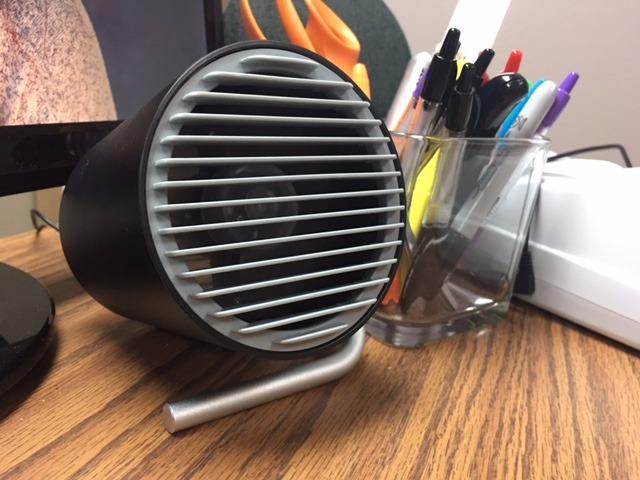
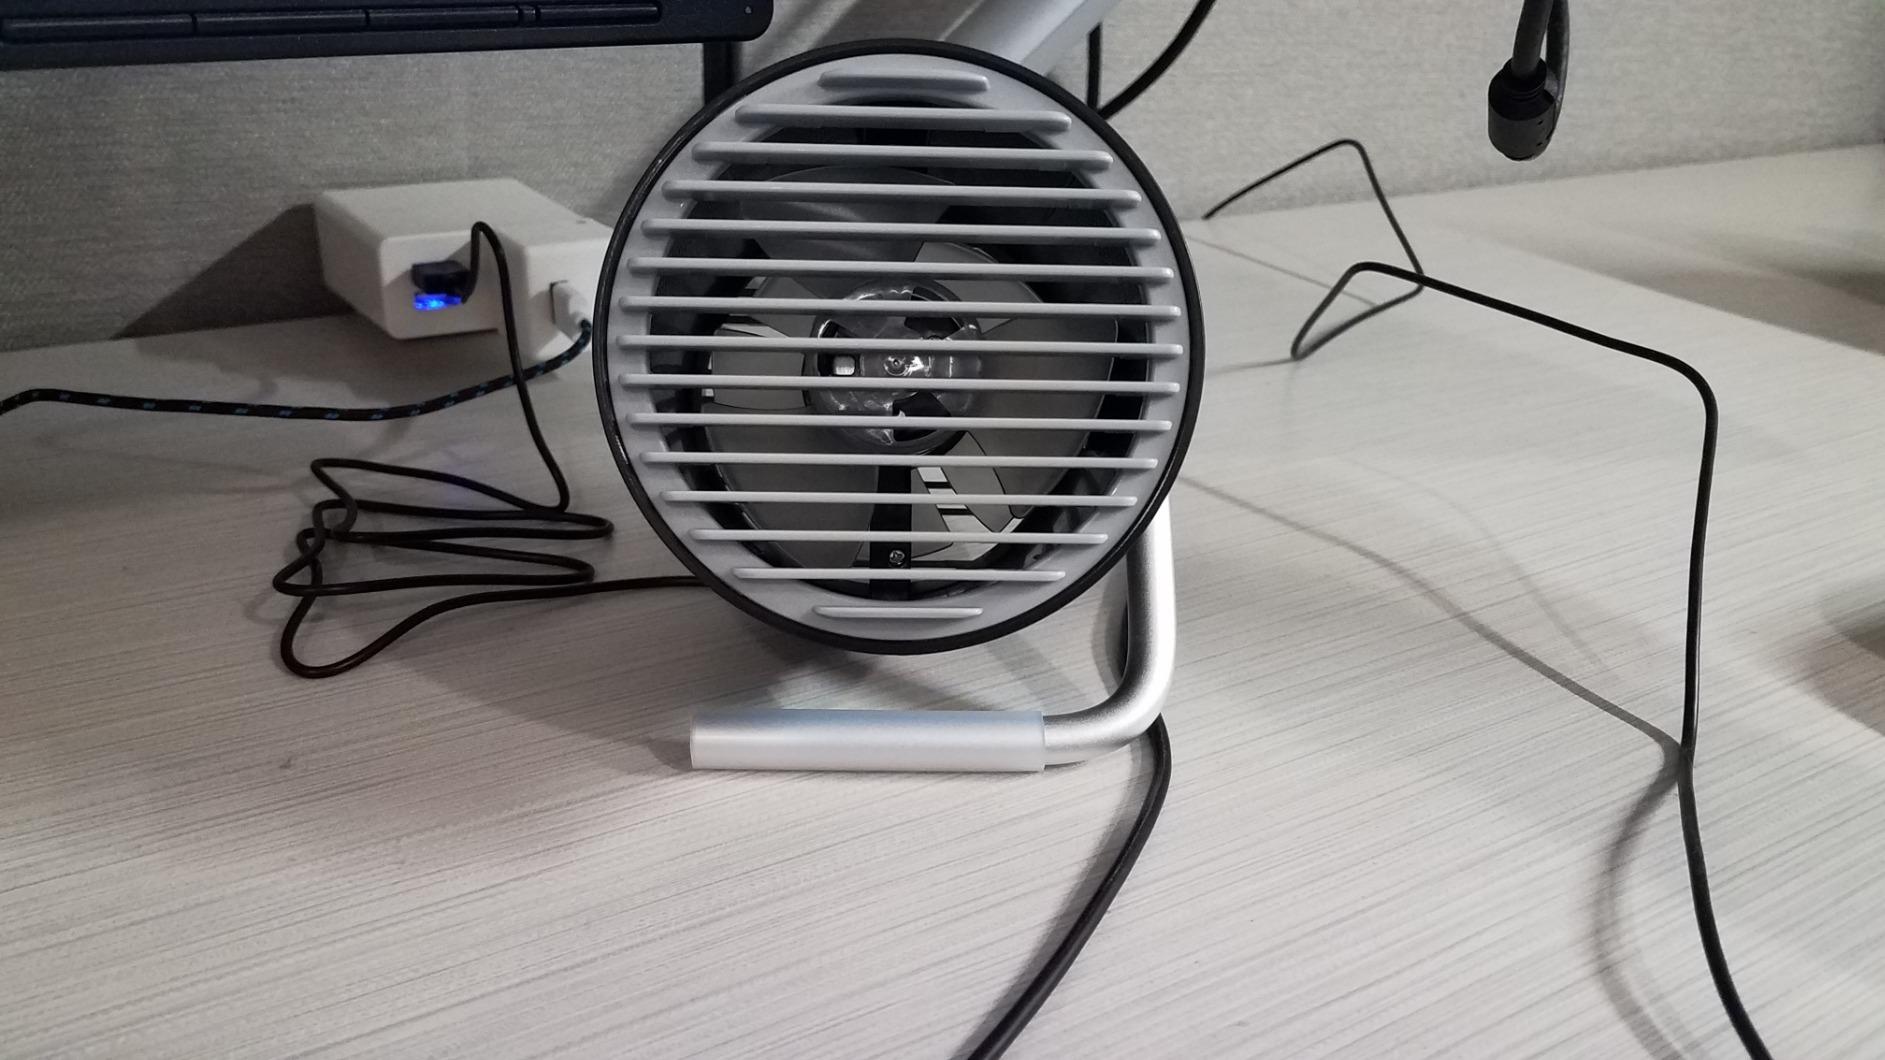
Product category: fan
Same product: yes